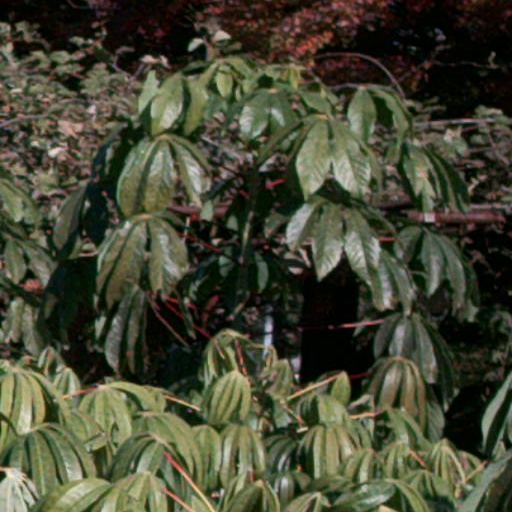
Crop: cassava